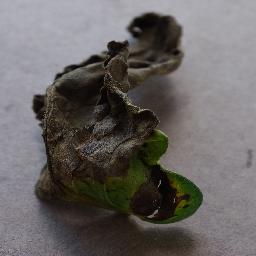
Label: Tomato___Early_blight